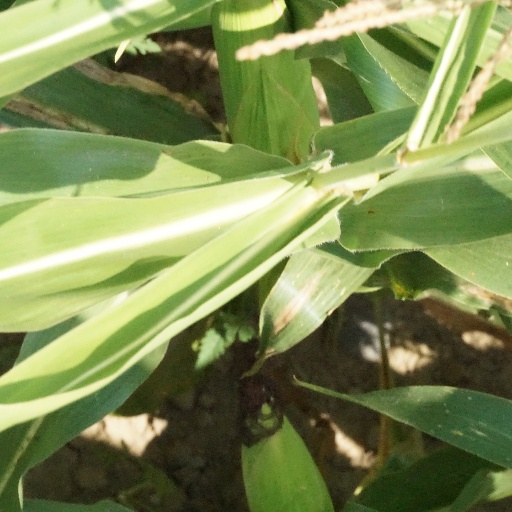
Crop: maize; corn